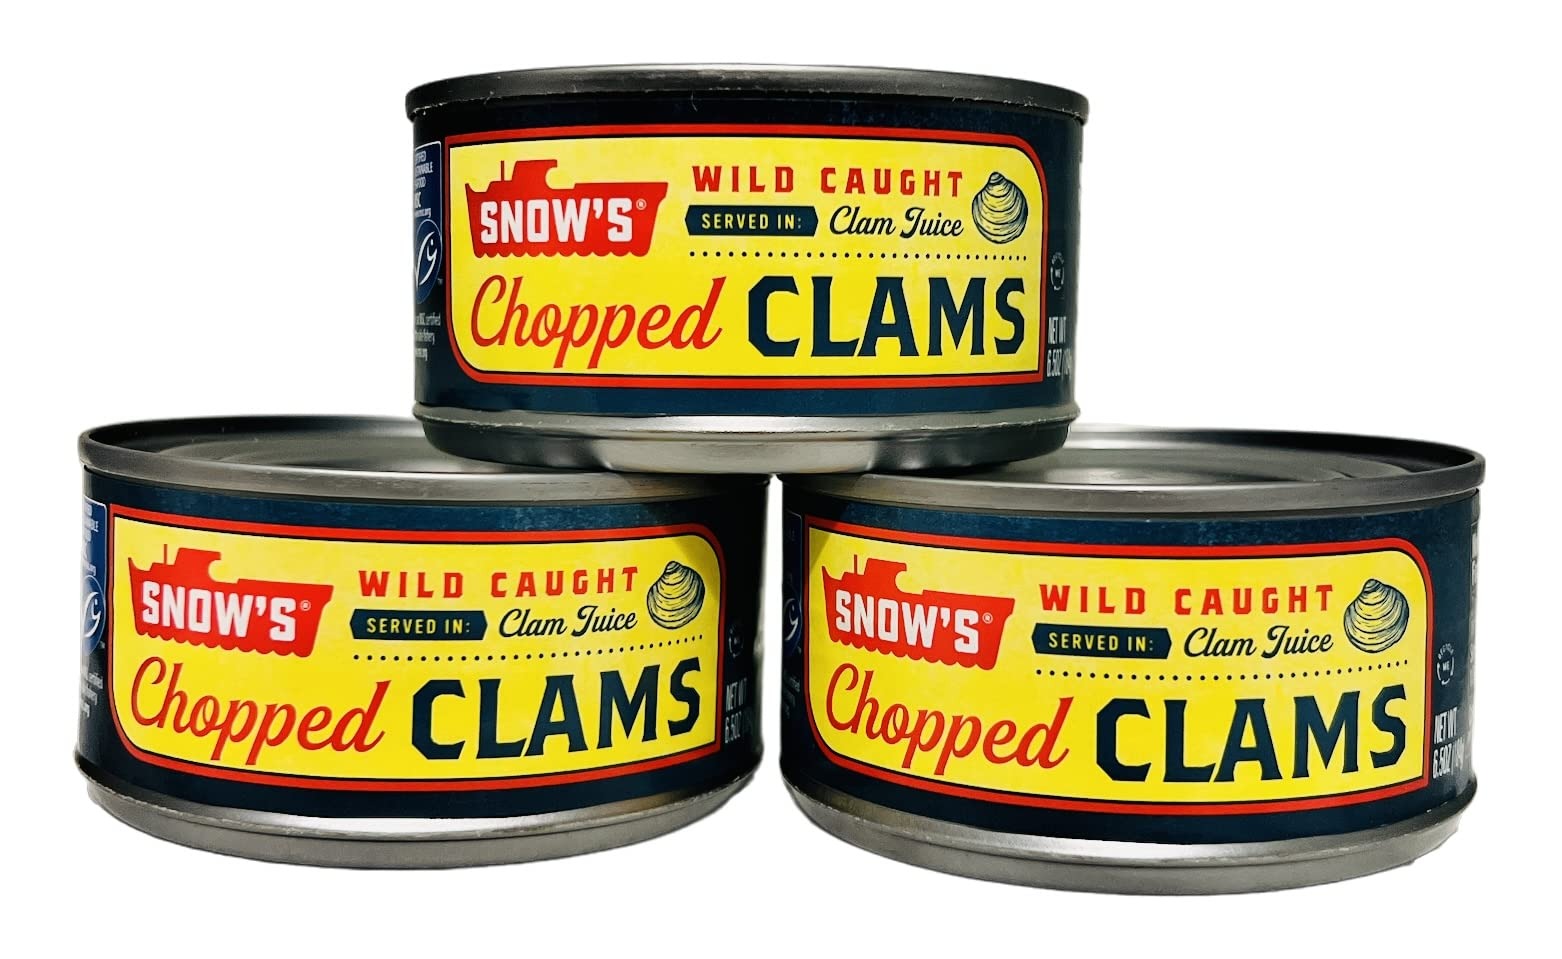
Item Name: Snow's Bumble Bee CHOPPED CLAMS in Clam Juice 6.5oz (3 Pack)
Value: 19.5
Unit: Ounce

Price: 2.465